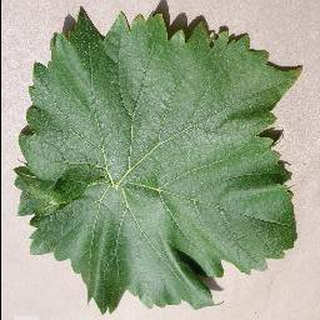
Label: healthy_grape